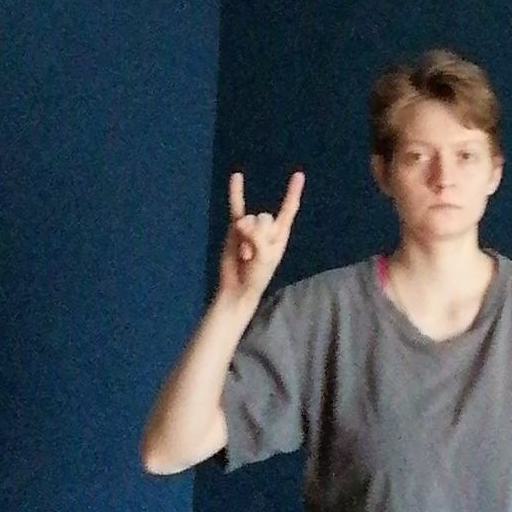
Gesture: rock